Hanna Räsänen

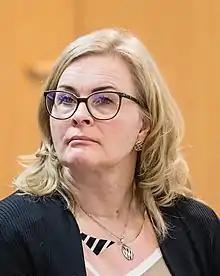

Hanna Räsänen (née Huttunen; born 14 April 1969, in Outokumpu) is a Finnish politician currently serving in the Parliament of Finland for the Centre Party at the Savonia-Karelia constituency.